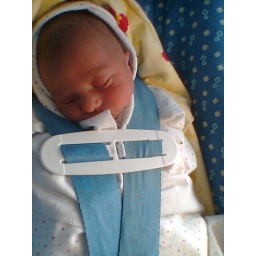
First time in car seat